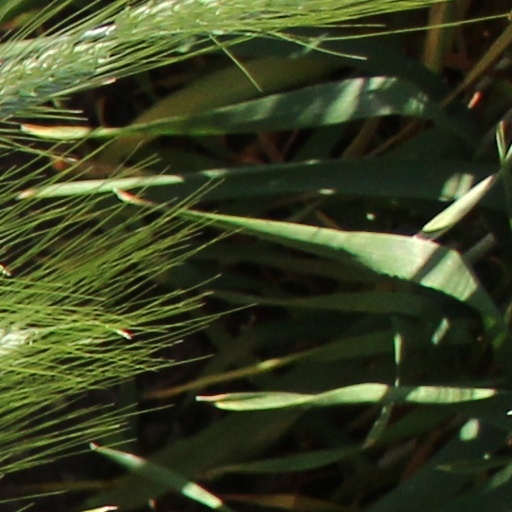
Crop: wheat